Wabash Railroad Bridge

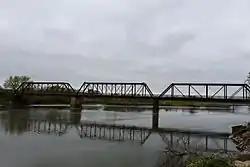

The Wabash Railroad Bridge is a historic structure located south of Pella, Iowa, United States. It spans the Des Moines River for . The Des Moines and St. Louis Railroad (D&S) was built through the central part of Marion County in 1882. This bridge was probably built at that time. It is a three span, wrought iron, Pratt through truss manufactured by the Carnegie Steel Company. The Wabash, St. Louis and Pacific Railroad, the Wabash Railroad, eventually acquired the D&S and this bridge. It remained in use as a railroad bridge until about 1946 when the county acquired the bridge and the right-of-way for a county road. They rehabilitated it in 1951, replacing part of the substructure. The bridge was listed on the National Register of Historic Places in 1998.